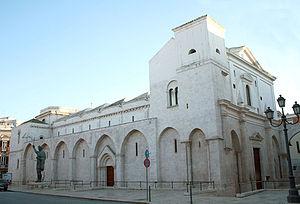
Barletta [bar’letta] est une ville italienne d'environ 94.340 habitants, un des trois chefs-lieux de la province de Barletta-Andria-Trani, dans la région des Pouilles.
La basilique du Saint-Sépulcre est l'une des principales églises de la ville de Barletta dans la région des Pouilles dans le Sud de l'Italie. Comme son nom l'indique, les origines de la Basilique conservent des liens étroits avec la Terre sainte et le tombeau de Jésus-Christ.